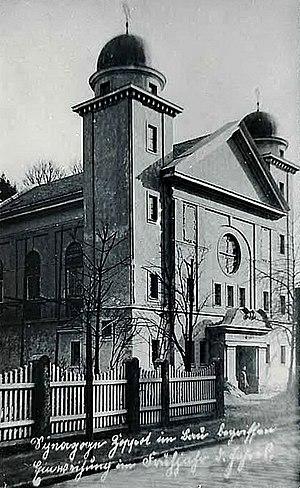
La synagogue de Zoppot ou synagogue de Sopot a été inaugurée en 1914 et incendiée en 1938 par les nazis deux jours après la nuit de Cristal où la plupart des lieux de culte juifs en Allemagne furent détruits.